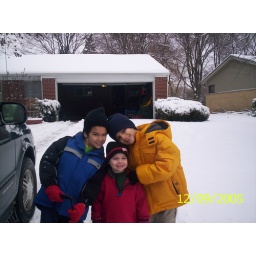
the boys outside in front of Dan's house